Malbork

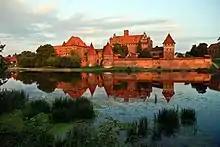
Malbork Castle viewed over the Nogat River

The town was built in Prussia around the fortress Ordensburg Marienburg, which was founded in 1274 on the east bank of the river Nogat by the Teutonic Knights. Both the castle and the town (named Marienburg in German and Malborg or Malbork in Polish) were named for their patron saint, the Virgin Mary. This fortified castle became the seat of the Teutonic Order and Europe's largest Gothic fortress. During the Thirteen Years' War, the castle of Marienburg was pawned by the Teutonic Order to their soldiers from Bohemia. They sold the castle in 1457 to King Casimir IV of Poland in lieu of indemnities. From 1457 to 1772 the castle was one of Poland's royal residences. Polish kings often stayed in the castle, especially when travelling to the nearby city of Gdańsk. Also, astronomer Nicolaus Copernicus visited the castle. From 1568 the castle also housed the Polish Admiralty ("Komisja Morska") and in 1584 one of the Polish Royal Mints was established here. The largest arsenal of the Polish–Lithuanian Commonwealth was located in the castle.